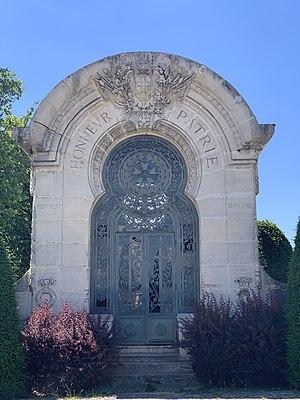
Monument aux Défenseurs du Bourget, Le Bourget.
Cet article recense les œuvres d'art dans l'espace public en Seine-Saint-Denis, en France.
Le Bourget est une commune française située dans le département de la Seine-Saint-Denis en région Île-de-France.